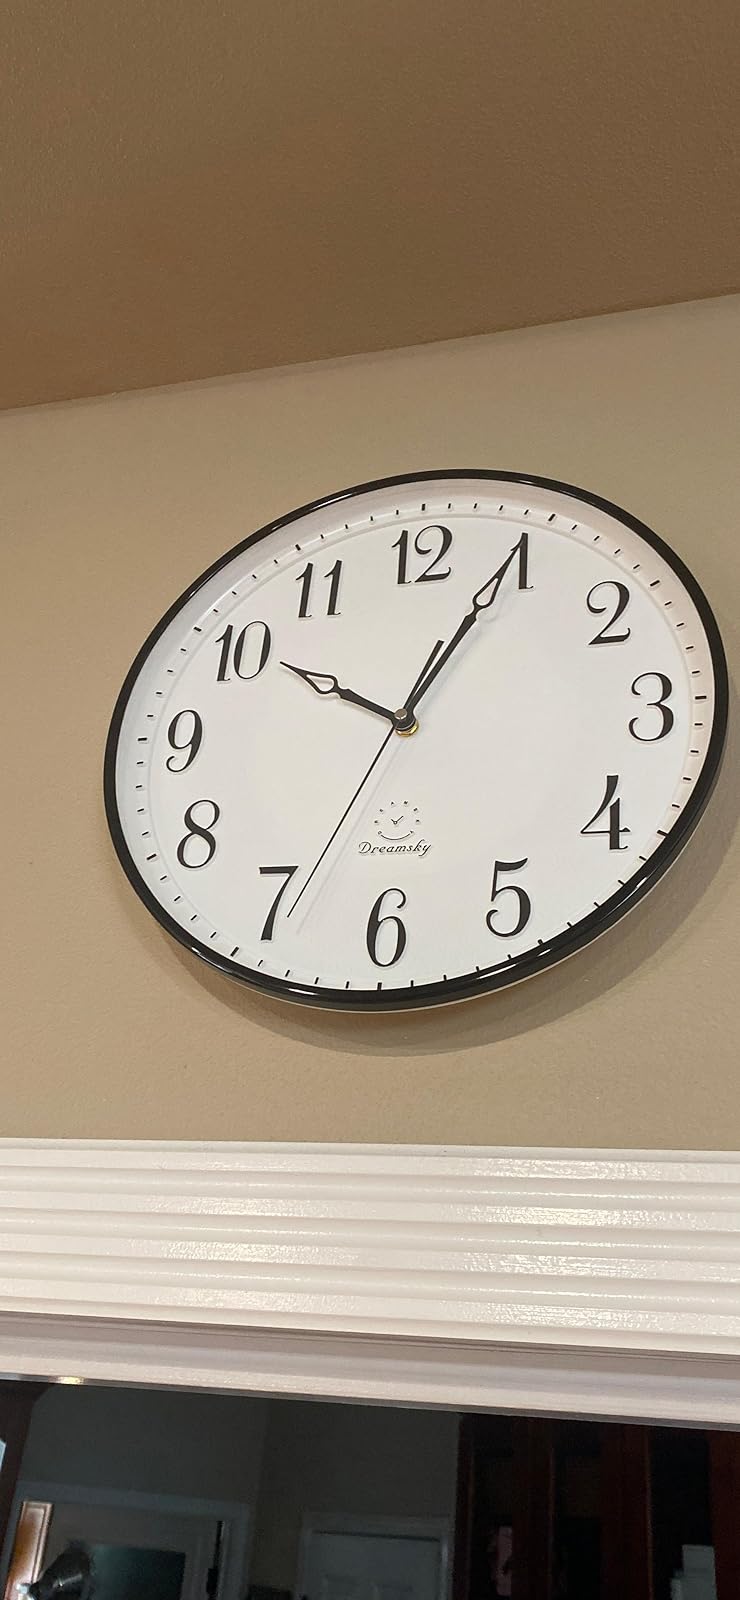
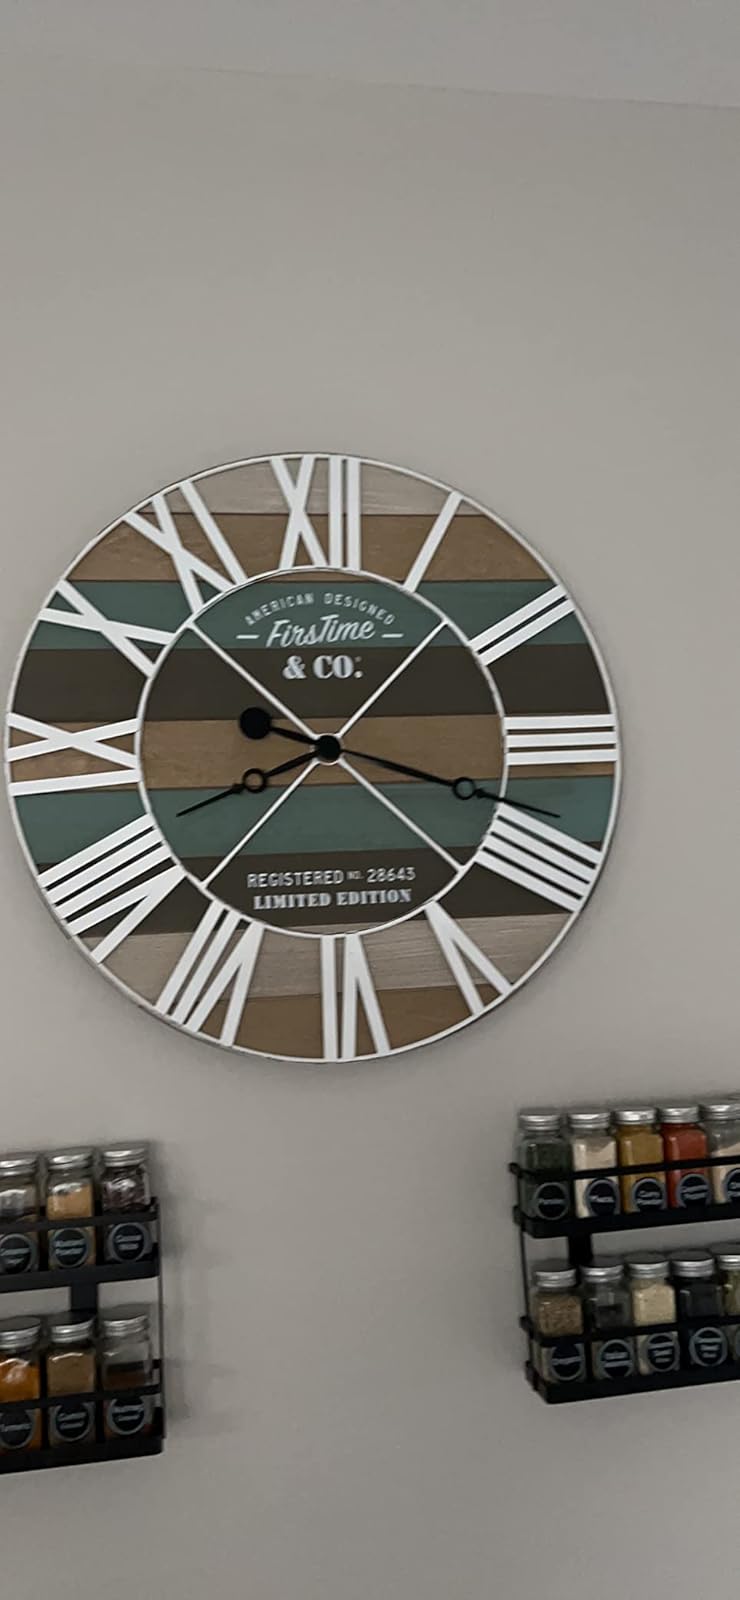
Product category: clock
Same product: no